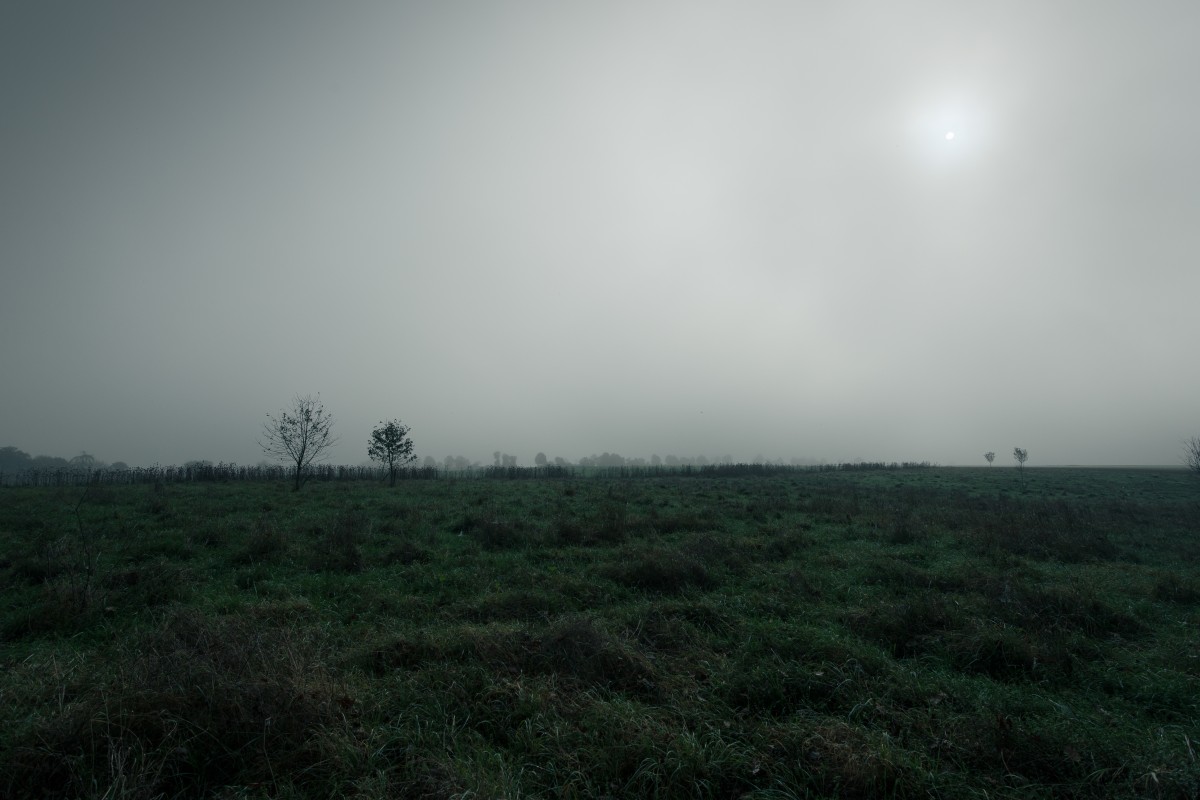
Tags: tree, nature, grass, horizon, cloud, fog, mist, field, countryside, morning, hill, wind, dawn, land, weather, haze, plain, habitat, rural area, drizzle, natural environment, atmospheric phenomenon